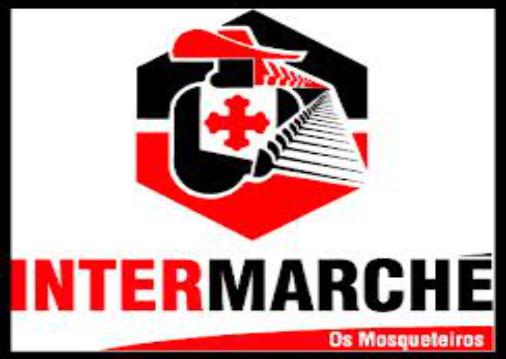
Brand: Intermarche
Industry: Necessities